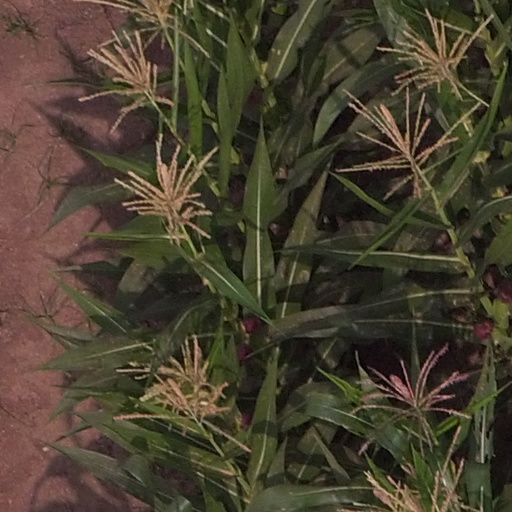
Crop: maize; corn